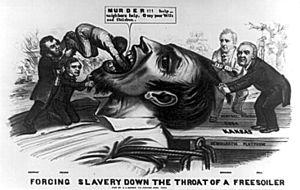
Franklin Pierce, né le 23 novembre 1804 à Hillsborough et mort le 8 octobre 1869 à Concord, est un avocat et homme d'État américain, 14ᵉ président des États-Unis. Élu aux deux chambres du Congrès par son État natal, il accéda à la présidence en 1852 alors que la question de l'esclavage déchirait le pays. Considérant le mouvement abolitionniste comme une menace pour l'unité du pays, Pierce mena une politique favorable aux intérêts esclavagistes en défendant l'acte Kansas-Nebraska et en faisant appliquer le Fugitive Slave Act. Il est aujourd'hui considéré comme l'un des pires présidents américains pour son incapacité à juguler la crise qui mena à la guerre de Sécession quelques années après sa présidence.